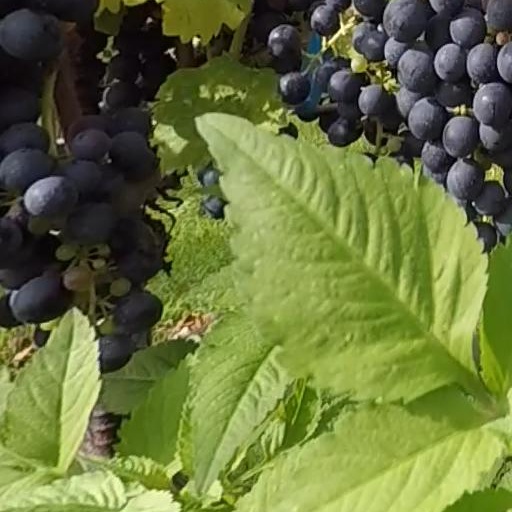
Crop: grape